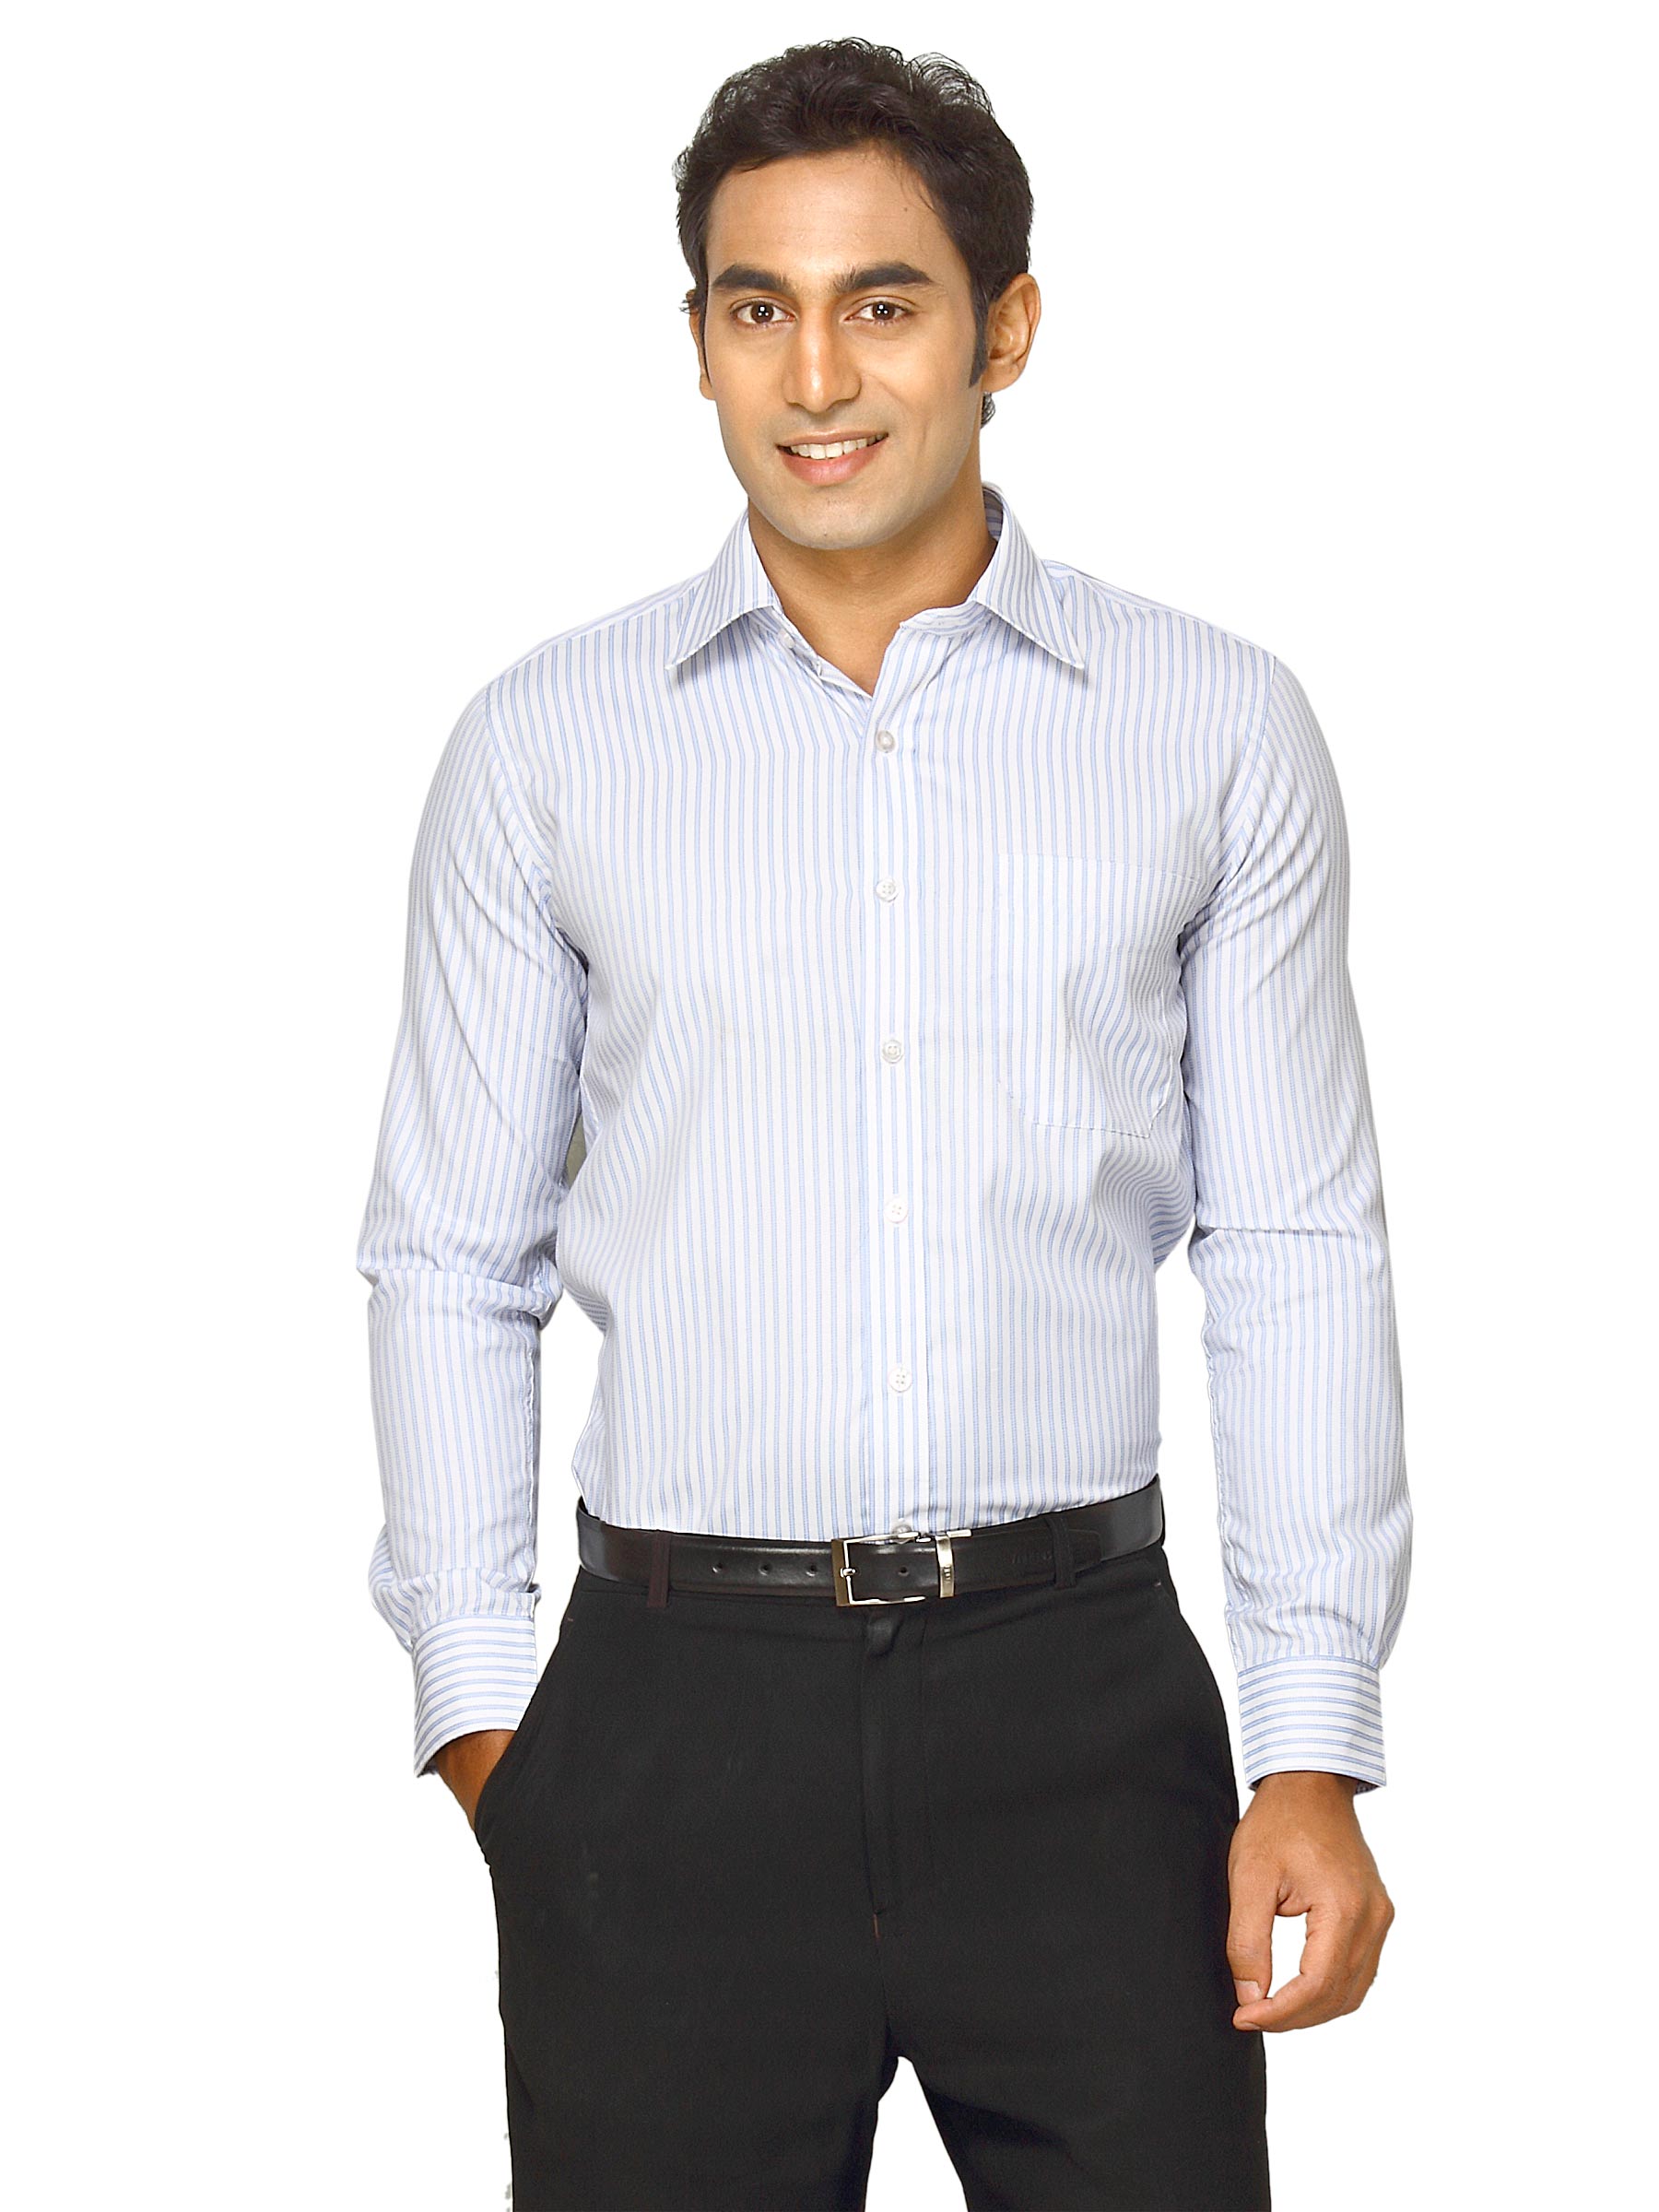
Mark Taylor Men Blue Striped Shirt
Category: Apparel / Topwear / Shirts
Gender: Men
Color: Blue
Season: Fall 2011
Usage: Formal